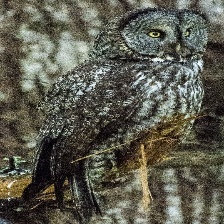
Species: GREAT GRAY OWL
Scientific name: STRIX NEBULOSA
ImageNet parent category: great_grey_owl